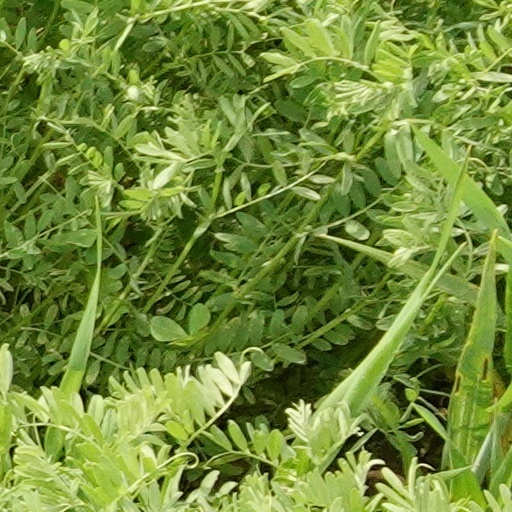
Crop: wheat